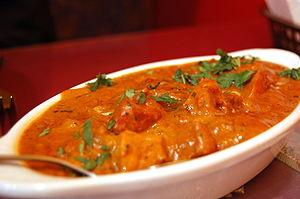
Un curry est un plat ayant son origine dans la gastronomie du sous-continent indien. Il se caractérise par une combinaison complexe d’épices et d’herbes comprenant en général des piments frais ou séchés. L’usage du terme « curry » pour désigner un plat est en général limité aux plats préparés dans une sauce. Cette utilisation du mot « curry » constitue une métonymie du mélange d’épices nommé « curry » même si le plat ainsi nommé ne contient pas forcément ce mélange.
La cuisine singapourienne reflète la diversité culturelle de la cité-état. Enclave chinoise dans le monde malais, on observe une grande variété de styles culinaires à la fois chinois, malais, mais également indonésien, anglais, indien, thaï, portugais, arabe, etc.